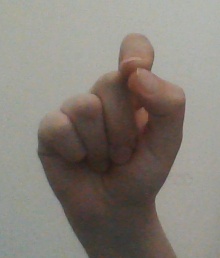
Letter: fa